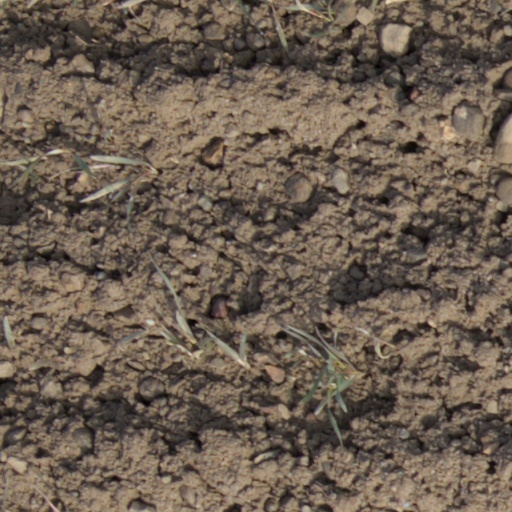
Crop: wheat